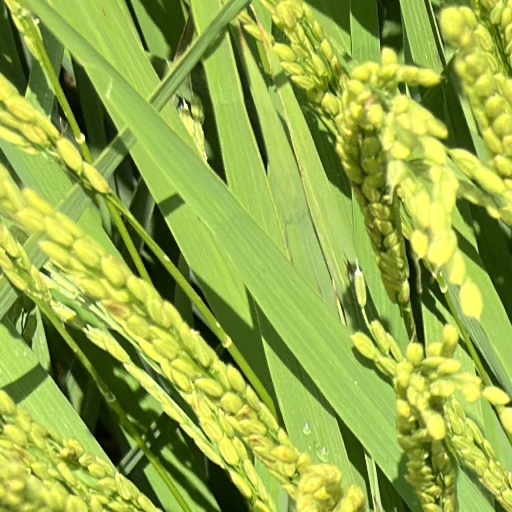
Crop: rice